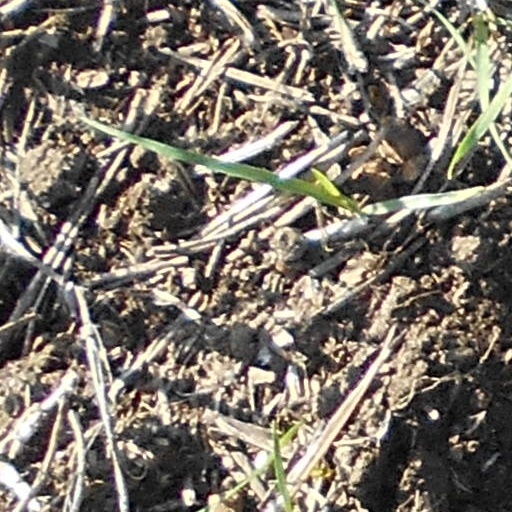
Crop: wheat